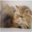
Label: cat